St. Paul's School, Darjeeling

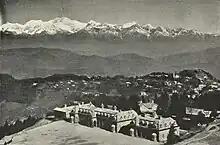
Darjeeling from above St. Paul's School in 1905

St. Paul's School was founded on 1 May 1823 in Calcutta by Daniel Corrie at the instigation of John William Ricketts, a local Anglo-Indian leader. The first principal of the institution was Dr. George Smith. Originally located at 11 Park Street, between the Archbishop House and the Sans Souci Theatre, in 1830 it moved to Jawaharlal Nehru Road, an area now occupied by the Indian Museum. In 1847, it was renamed to St. Paul's School by Bishop Wilson, who had associated the school with St. Paul's Cathedral in Calcutta. It moved to its present Jalapahar estate in Darjeeling in 1864 with 31 boarders and a few day scholars. The estate was purchased from Brian Hodgson for ₹‎45,000. At that time, at approximately 7,600 feet above sea level, it was the highest school in the world.